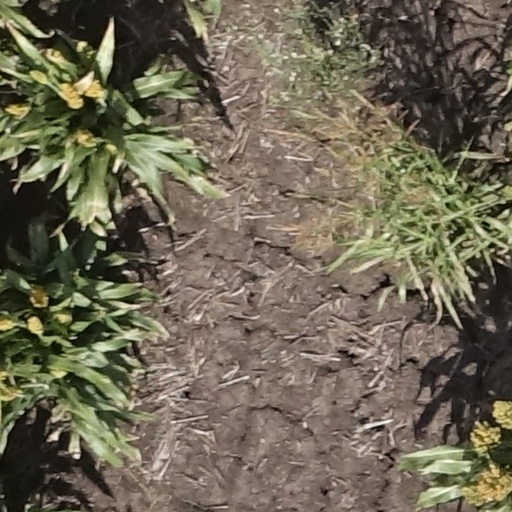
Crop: sorghum